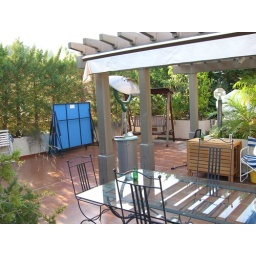
View from the roof of the penthouse in Monaco (ping pong table of legends in the background).